Mario Leitgeb

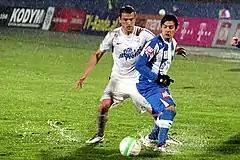
Leitgeb (white shirt) during a match against SC Wiener Neustadt (2013)

In the January transfer window of the 2011–12 season, Leitgeb was signed by Grazer AK, but left by mutual consent after only six months after the club failed to reach promomotion to the Austrian Bundesliga. Instead, he continued his career with SV Grödig, where he played 63 league matches in two seasons. On 12 June 2014, Leitgeb signed a three-year contract with Austria Wien for an undisclosed fee.